Central Bank of Barbados

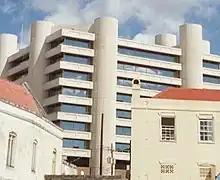
CBB headquarters in Bridgetown

The Central Bank of Barbados (CBB) is the national monetary authority and central bank responsible for providing advice to the Government of Barbados on banking and other financial and monetary matters. The Central Bank of Barbados, was established by Act of parliament on 2 May 1972. Prior to the establishment of CBB, Barbados' monetary policies were governed through its membership in the Eastern Caribbean Currency Authority (ECCA). The Central Bank operates as the banknote issuing authority for Barbadian currency.